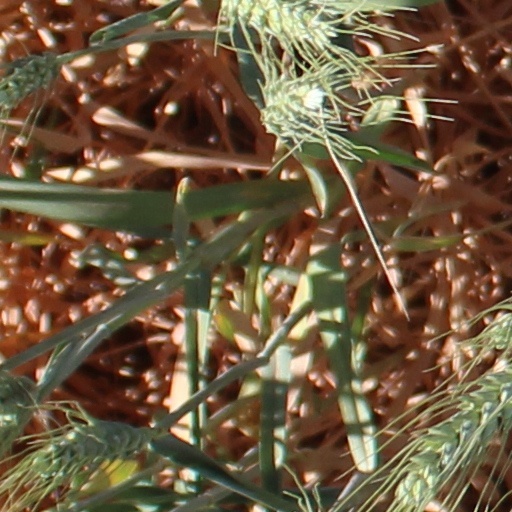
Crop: wheat